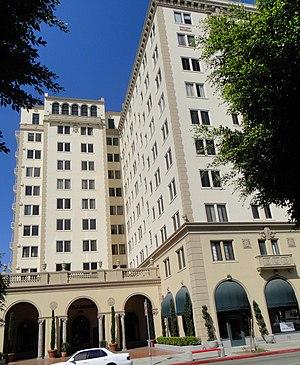
Ceci est la liste des lieux historiques inscrits sur le registre national dans le comté de Los Angeles en Californie.